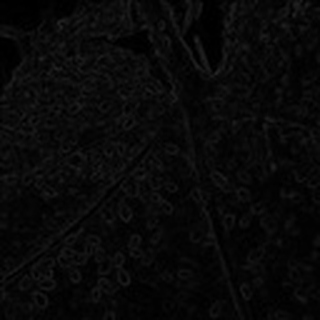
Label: cotton_aphids